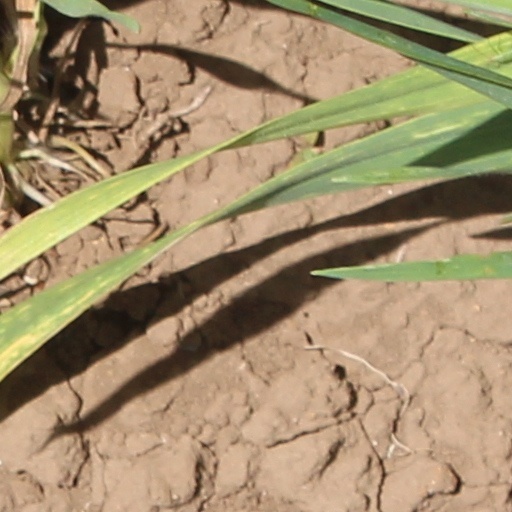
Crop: wheat